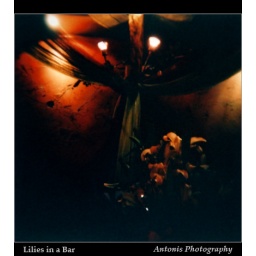
Taken in a bar around Hou Hai where there are dozens of bars around the lake called Hou Hai.